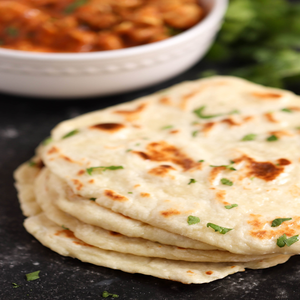
Dish: naan